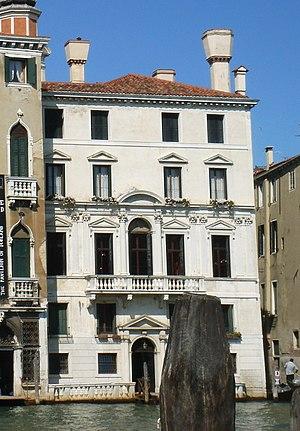
Le palais Smith Mangilli Valmarana est un palais de Venise, dans le sestiere de Cannaregio sur le Grand Canal à l'embouchure du rio dei Santi Apostoli; il se situe à droite du palais Michiel del Brusà.
Le Grand Canal est la principale artère maritime qui traverse Venise, en Italie.
Cet article recense les principaux palais de Venise.